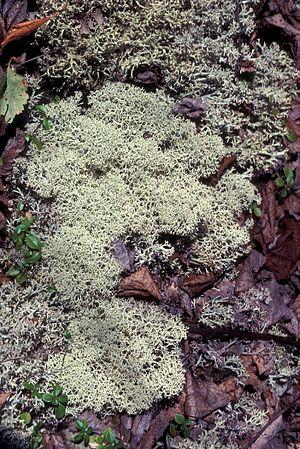
Cladonia est un genre de champignons lichénisés comportant de très nombreuses espèces. Il s'agit toujours de formes dressées et essentiellement terricoles, c'est-à-dire se développant sur un sol.